2023 Autotrader EchoPark Automotive 400

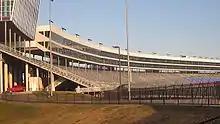
Texas Motor Speedway, the track where the race was held.

Texas Motor Speedway is a speedway located in the northernmost portion of the U.S. city of Fort Worth, Texas – the portion located in Denton County, Texas. The track measures around and is banked 24 degrees in the turns, and is of the oval design, where the front straightaway juts outward slightly. The track layout is similar to Atlanta Motor Speedway and Charlotte Motor Speedway (formerly Lowe's Motor Speedway). The track is owned by Speedway Motorsports, Inc., the same company that owns Atlanta and Charlotte Motor Speedway, as well as the short-track Bristol Motor Speedway.